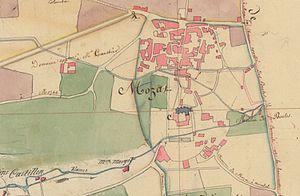
Extrait du «Tableau d'assemblage du plan cadastral parcellaire de la commune de Mozat canton de Riom arrondissement de Riom département du Puy-de-Dôme, terminé sur le terrain le 24 juin 1809, sous l'administration de Monsieur le Baron Ramond préfet, M. Rougier maire, et sous la direction de M. Lefour directeur des contributions, M. Lesueur ingénieur vérificateur, par M. Cariat géomètre du cadastre
Mozac est une commune française, située dans le département du Puy-de-Dôme en région d'Auvergne-Rhône-Alpes. Elle fait partie de l'aire urbaine de Clermont-Ferrand. Avec 3 878 habitants, elle est la quatrième commune la plus peuplée de la communauté d'agglomération Riom Limagne et Volcans qui regroupe trente-et-une communes, soit plus de 66 000 habitants.
La superficie de la France est la mesure physique de l'aire des espaces sous souveraineté nationale. Ces espaces peuvent être terrestres, délimités par des frontières terrestres ou par des côtes, ou maritimes, délimités par des lignes caractérisant le type d'espace et les droits associés. Ces frontières terrestres ou maritimes résultent en principe d'accords ou de traités internationaux, mais de nombreuses limites sont encore à ce jour contestées par certains États riverains.